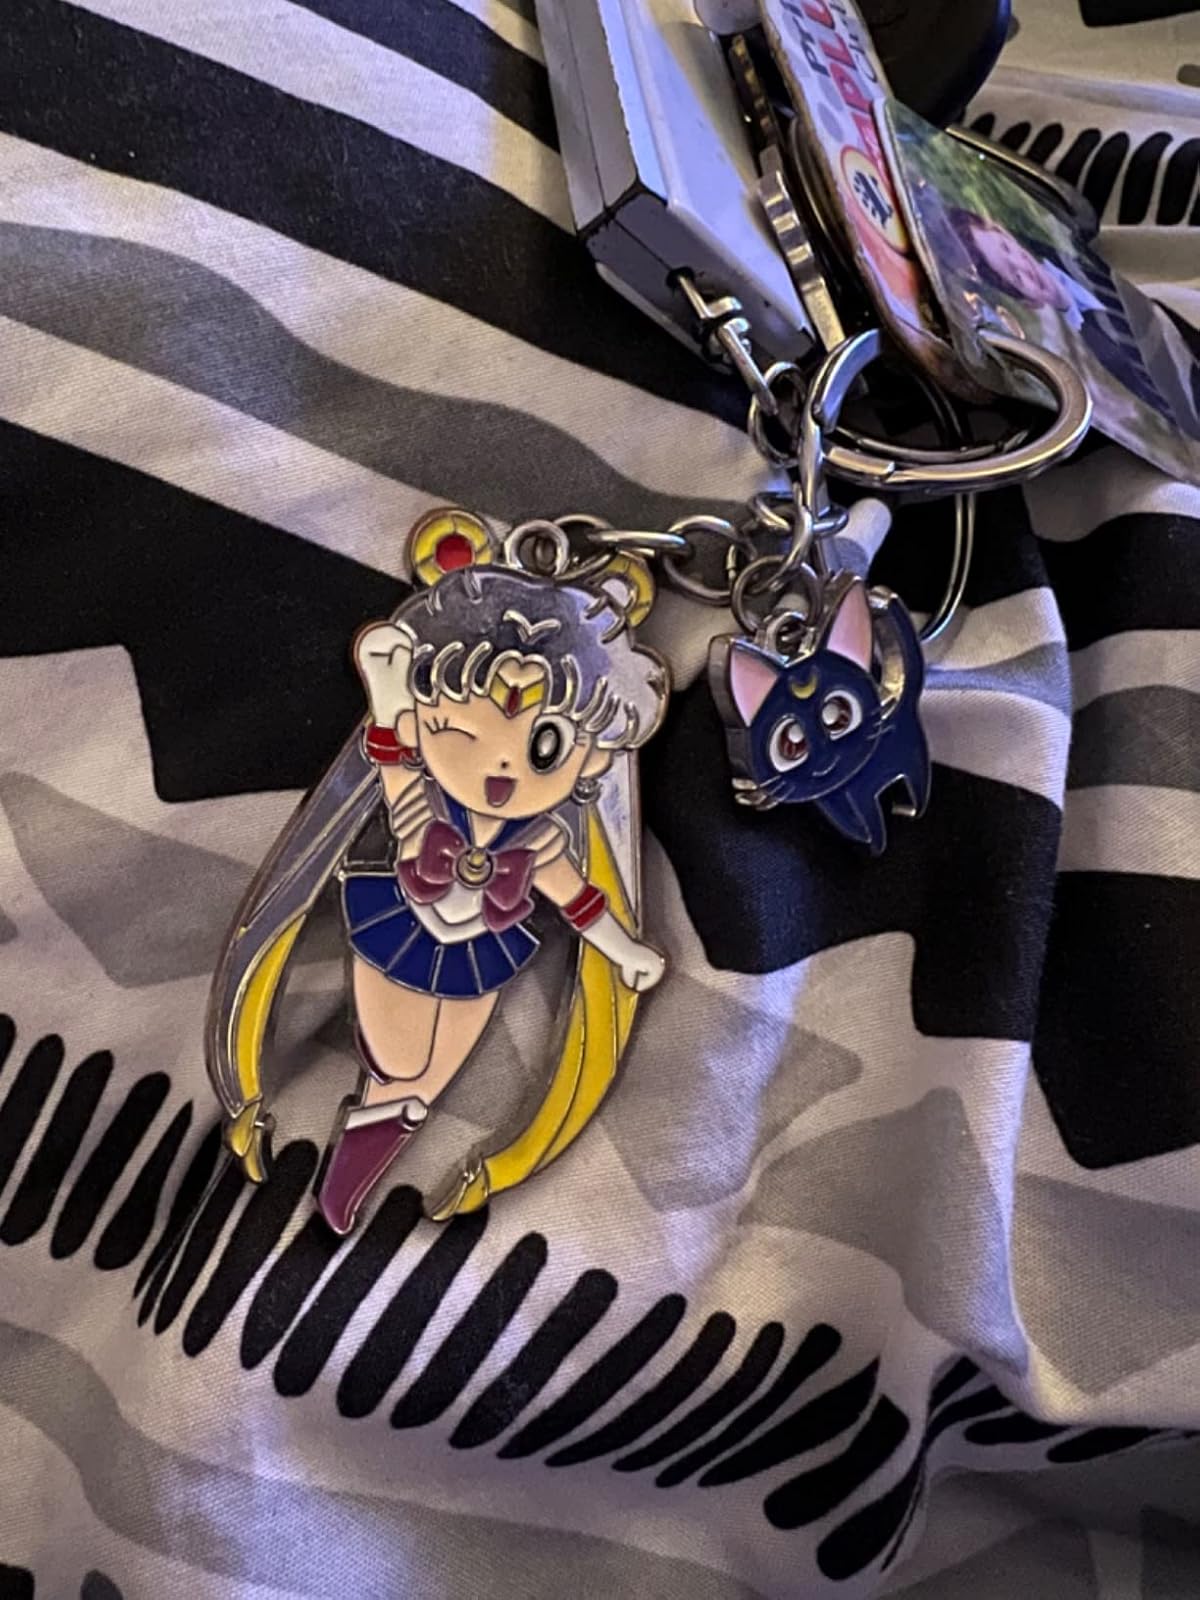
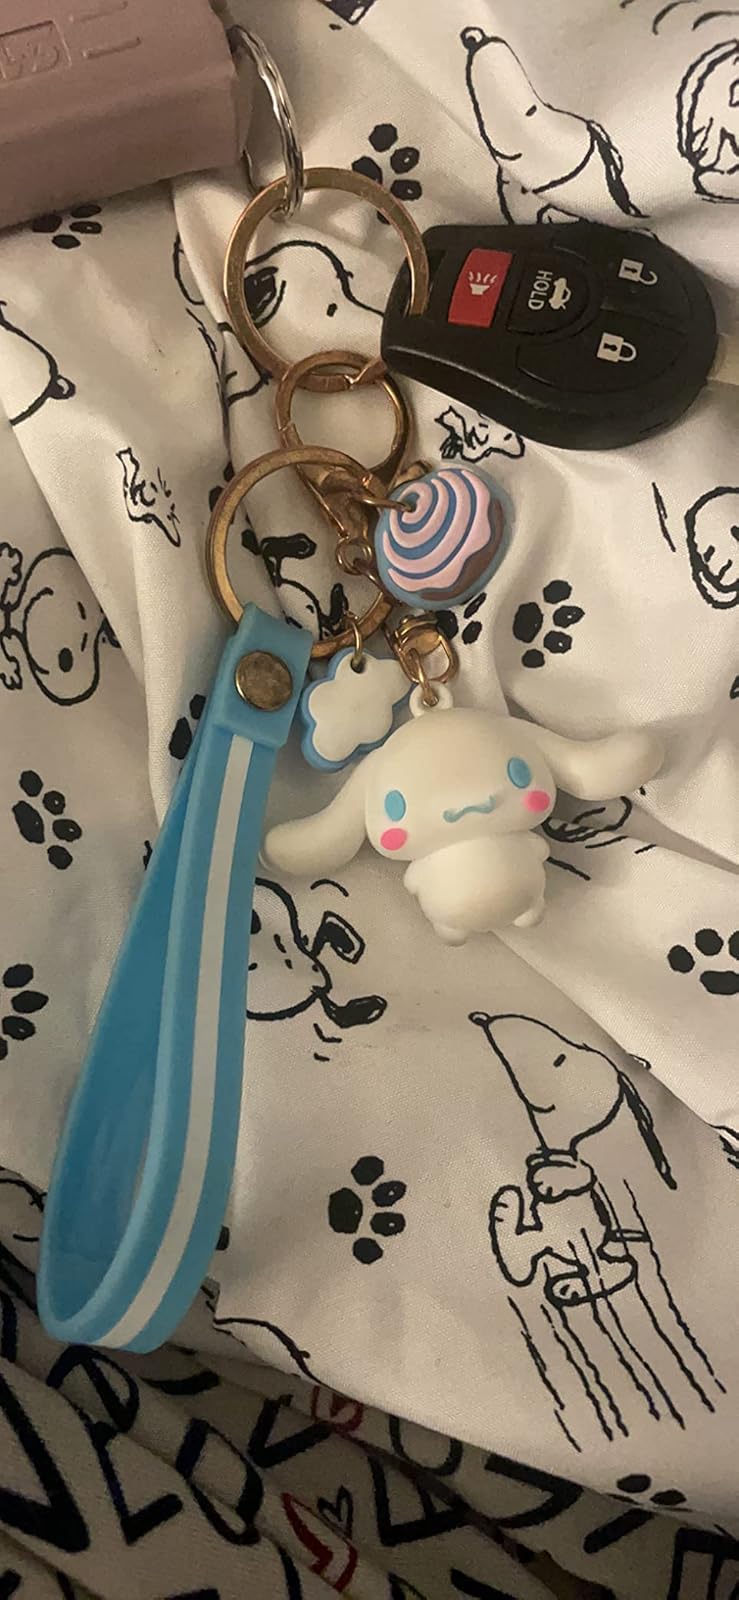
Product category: accessories_keychain
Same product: no